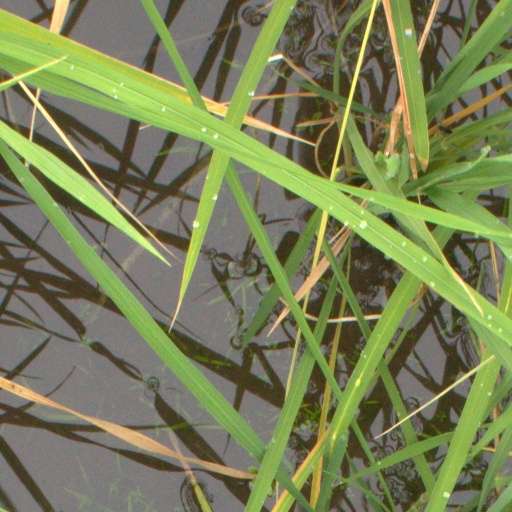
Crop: rice